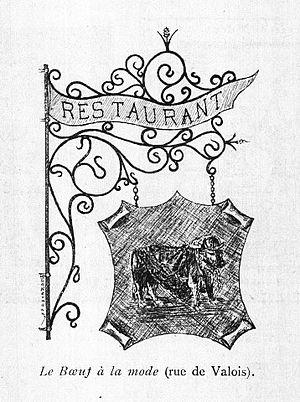
L'enseigne de la maison Le bœuf à la mode rue de Valois à Paris (époque Directoire). http://gallica.bnf.fr/ark:/12148/bpt6k58129176/f102.image.r=boeuf%20gras.langFR
La Promenade du Bœuf Gras, également appelée « Fête du Bœuf Gras », « Cavalcade du Bœuf Gras », « Fête du Bœuf villé », « Fête du Bœuf viellé » ou « violé », est une très ancienne coutume festive qui se déroule pendant le Carnaval de Paris. Elle consiste, pour les bouchers ou garçons bouchers parisiens, généralement déguisés en sauvages, sacrificateurs ou victimaires, à promener solennellement en musique un ou plusieurs bœufs gras portant divers ornements. D'autres participants déguisés et des chars participent au cortège. Avant la fin du XXᵉ siècle, le ou les bœufs gras étaient abattus une fois les festivités terminées et la viande vendue. À partir de 1845 et jusqu'au début du XXᵉ siècle, les animaux reçoivent des noms inspirés de l'actualité, des succès musicaux, d'opérettes ou littéraires du moment.